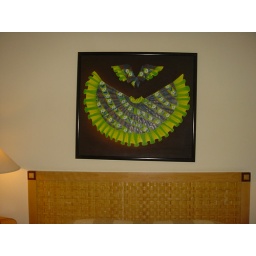
A piece of local folk clothing and art on the wall in the bedroom.